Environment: real
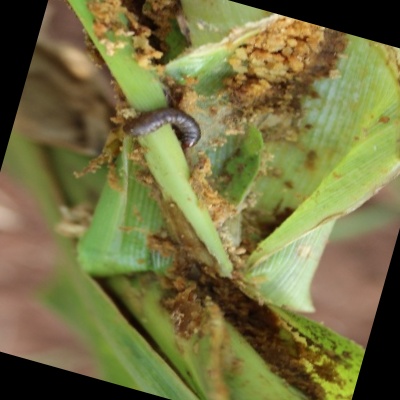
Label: fall_armyworm